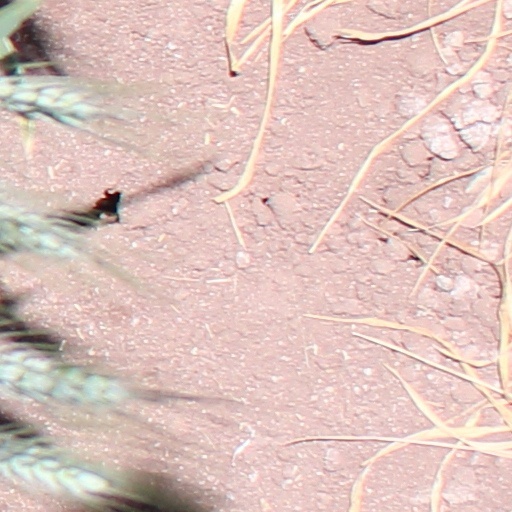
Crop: wheat